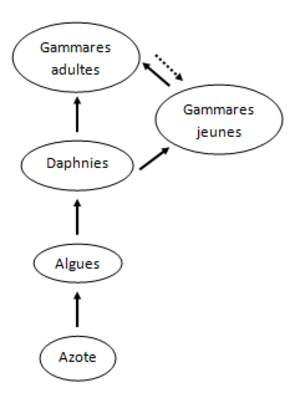
Image réseau trophique aqua particulier
Le cannibalisme animal est une pratique consistant à manger une ou plusieurs parties d'un individu vivant de la même espèce. De nombreux animaux le pratiquent par nécessité ou par instinct. Il s’agit donc d’une forme particulière de prédation intraguilde. Le cannibalisme ne se retrouve pas dans tous les taxons mais néanmoins dans diverses branches du règne animal : protozoaires, arthropodes, amphibiens, poissons, oiseaux, et 75 sur les 5 700 espèces de mammifères. Son observation se fait généralement pour de rares cas anecdotiques ou dans des cas d’élevage. Il s’agit ainsi d'une pratique le plus souvent occasionnelle.